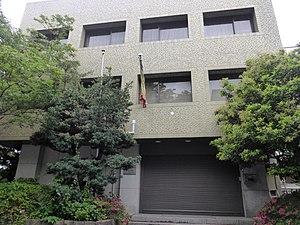
Voici les représentations diplomatiques du Sénégal à l'étranger :